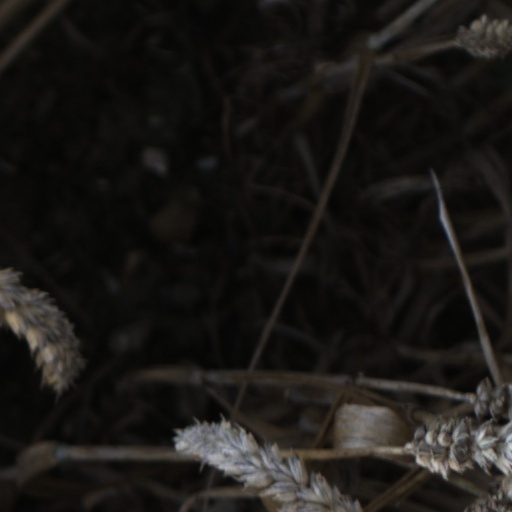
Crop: wheat